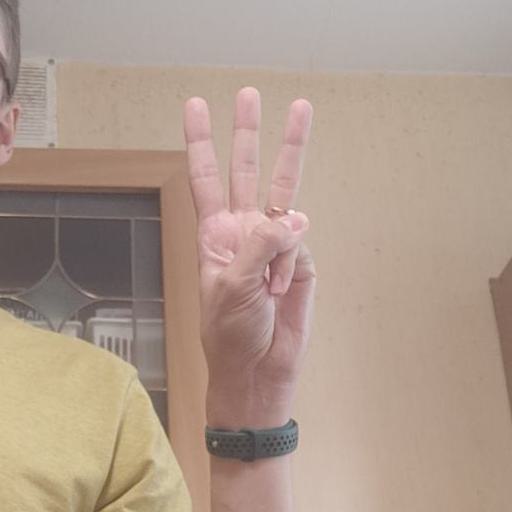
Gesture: three